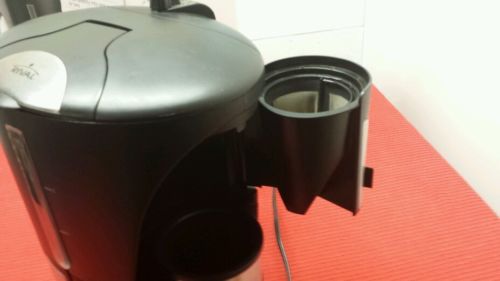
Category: coffee maker